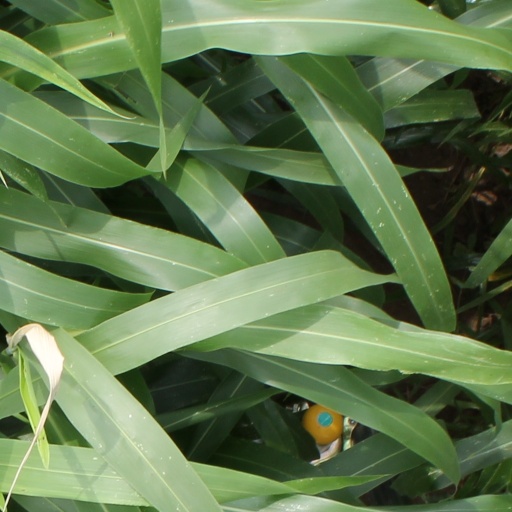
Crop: sorghum